Trinity War

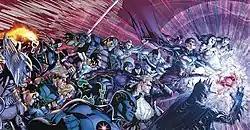
Triptych cover for "Justice League of America" #7, "Justice League Dark" #23 and "Justice League" #23. Art by Doug Mahnke.

The review aggregator website Comic Book Roundup reported a 7.3 out of 10 average rating for the event, based on 270 critic reviews. Just before the release of the final part, Jesse Schedeen of IGN stated, ""Trinity War" itself seems almost wholly disinterested in the Trinity of Sin, the Seven Deadly Sins, or any of the other elements the crossover was initially predicated upon." After "Justice League" #23 was released, Schedeen added,"Event comics often fail because they're more concerned with setting up a new status quo and changing the playing field than simply allowing readers to savor the high stakes and epic nature of the conflict at hand. "Trinity War" may well emerge as the new poster child for everything wrong with that approach. In the end, "Trinity War" becomes little more than a stepping stone towards Forever Evil. The result is that "Justice League" #23 is an almost wholly unfulfilling "finale" issue." Overall, Newsarama's Richard Gray praised the storytelling, with the event "cleverly weaving in threads set up two years ago in all related titles." However, Gray was somewhat critical of the fact that "the last panel of “Trinity War” leads directly into “Forever Evil”, effectively making this one big event that begets another. It's a crime that both major syndicates are repeatedly guilty of these last few years, one so commonplace that it is increasingly difficult to take umbrage with a singular instance anymore." Comic Book Resources' Doug Zawisza felt "there are no true conclusions of any sort" after the whole event, "just more shock-for-shock's sake moments and lots of new questions" added at the end of "Justice League" #23. As with Gray, Zawisza "was hopeful DC's tactic of bleeding events one to the next would be over following the relaunch, but this issue proves – without an inkling of doubt – that that is simply not the case."